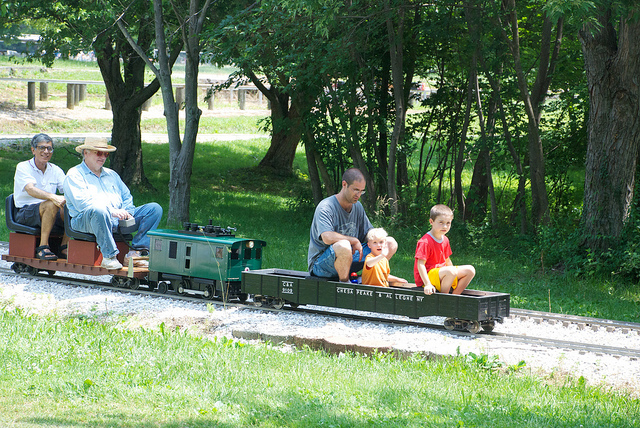
Some people are riding a train on the railroad on a sunny day.

A man with two boys riding a small park train on a track.

A man and his children ride a miniature train in front of two older men riding the same train.

A group of people riding on top of a small child sized train.

A small toy train on track on which five persons are sitting.